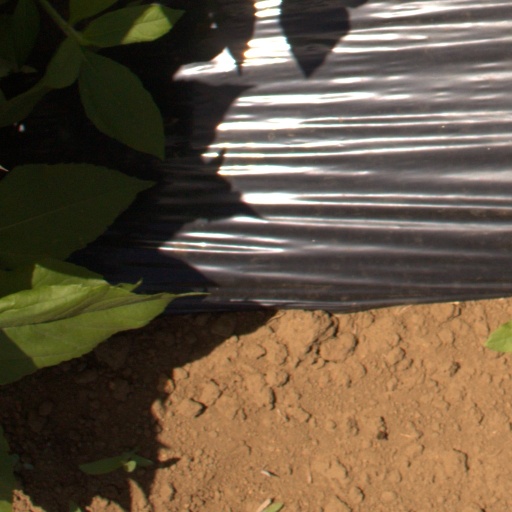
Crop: Jerusalem artichoke